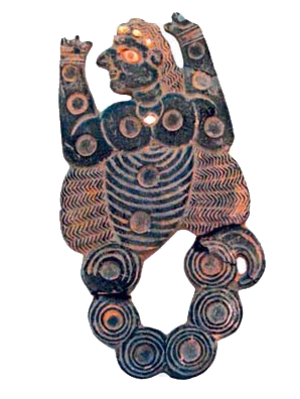
Brætspil / Historisk
Et andet brætspil fundet i Jiroft-civilisationen.
Et andet brætspil fundet i Jiroft-civilisationen.
Et brætspil er et spil for en eller flere personer, som spilles på et bræt normalt lavet af træ, plastik, pap, jord eller papir. På brættet er der trykt symboler, mønstre og/eller lavet huller til at flytte brikkerne efter.